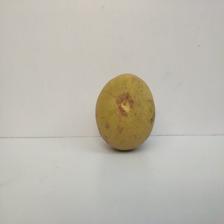
Size: Large